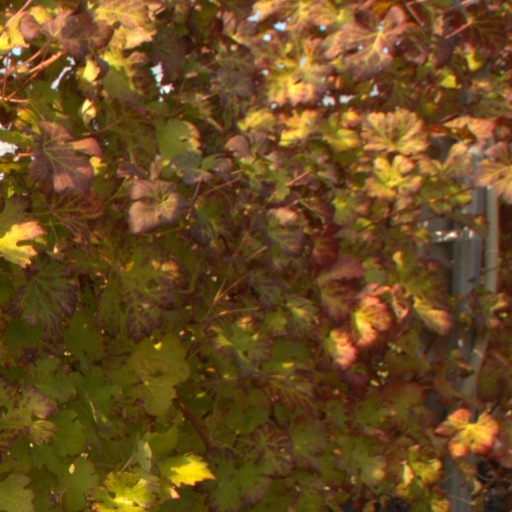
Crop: grape